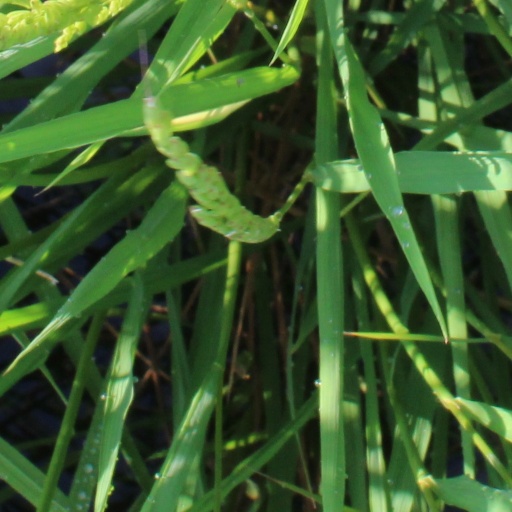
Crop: rice